RTCN Suwałki (Krzemianucha)

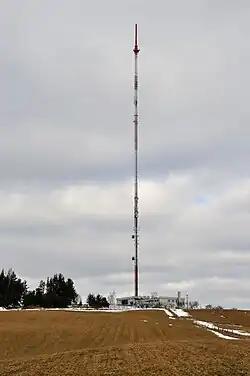
RTCN Suwałki (Krzemianucha)

RTCN Suwałki (Krzemianucha) is a tall guyed mast for FM and TV situated at Jeleniewo near Suwałki in Podlaskie Voivodeship, Poland.